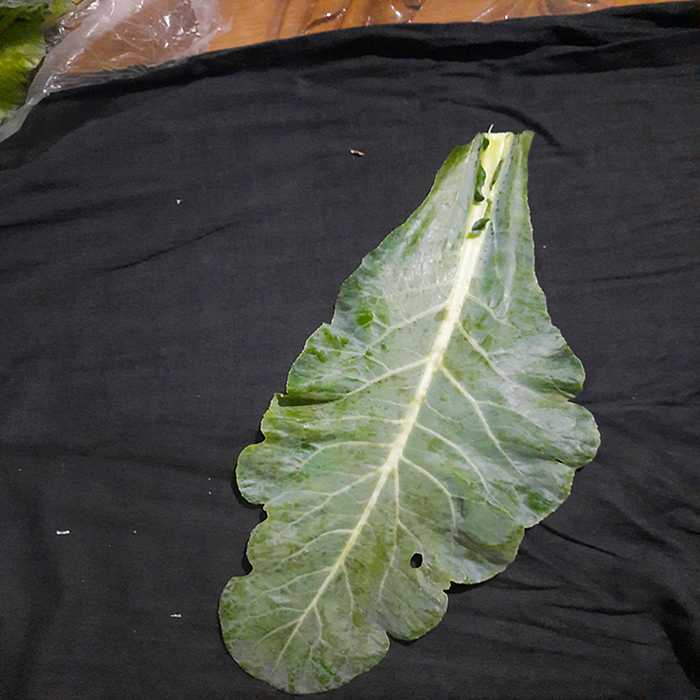
Plant: Cauliflower
Label: Fresh leaf